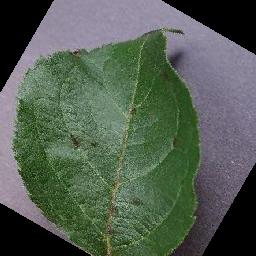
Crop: apple
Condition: scab